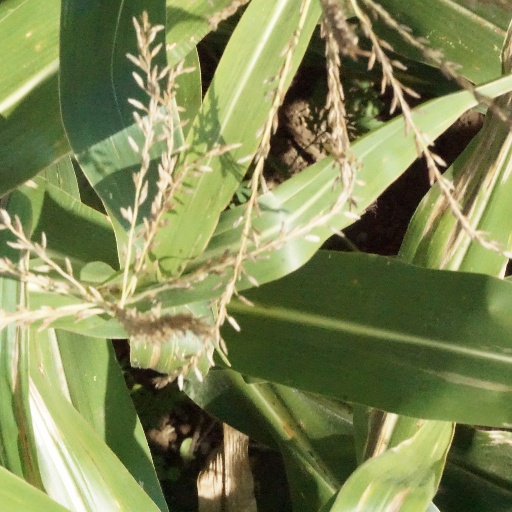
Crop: maize; corn